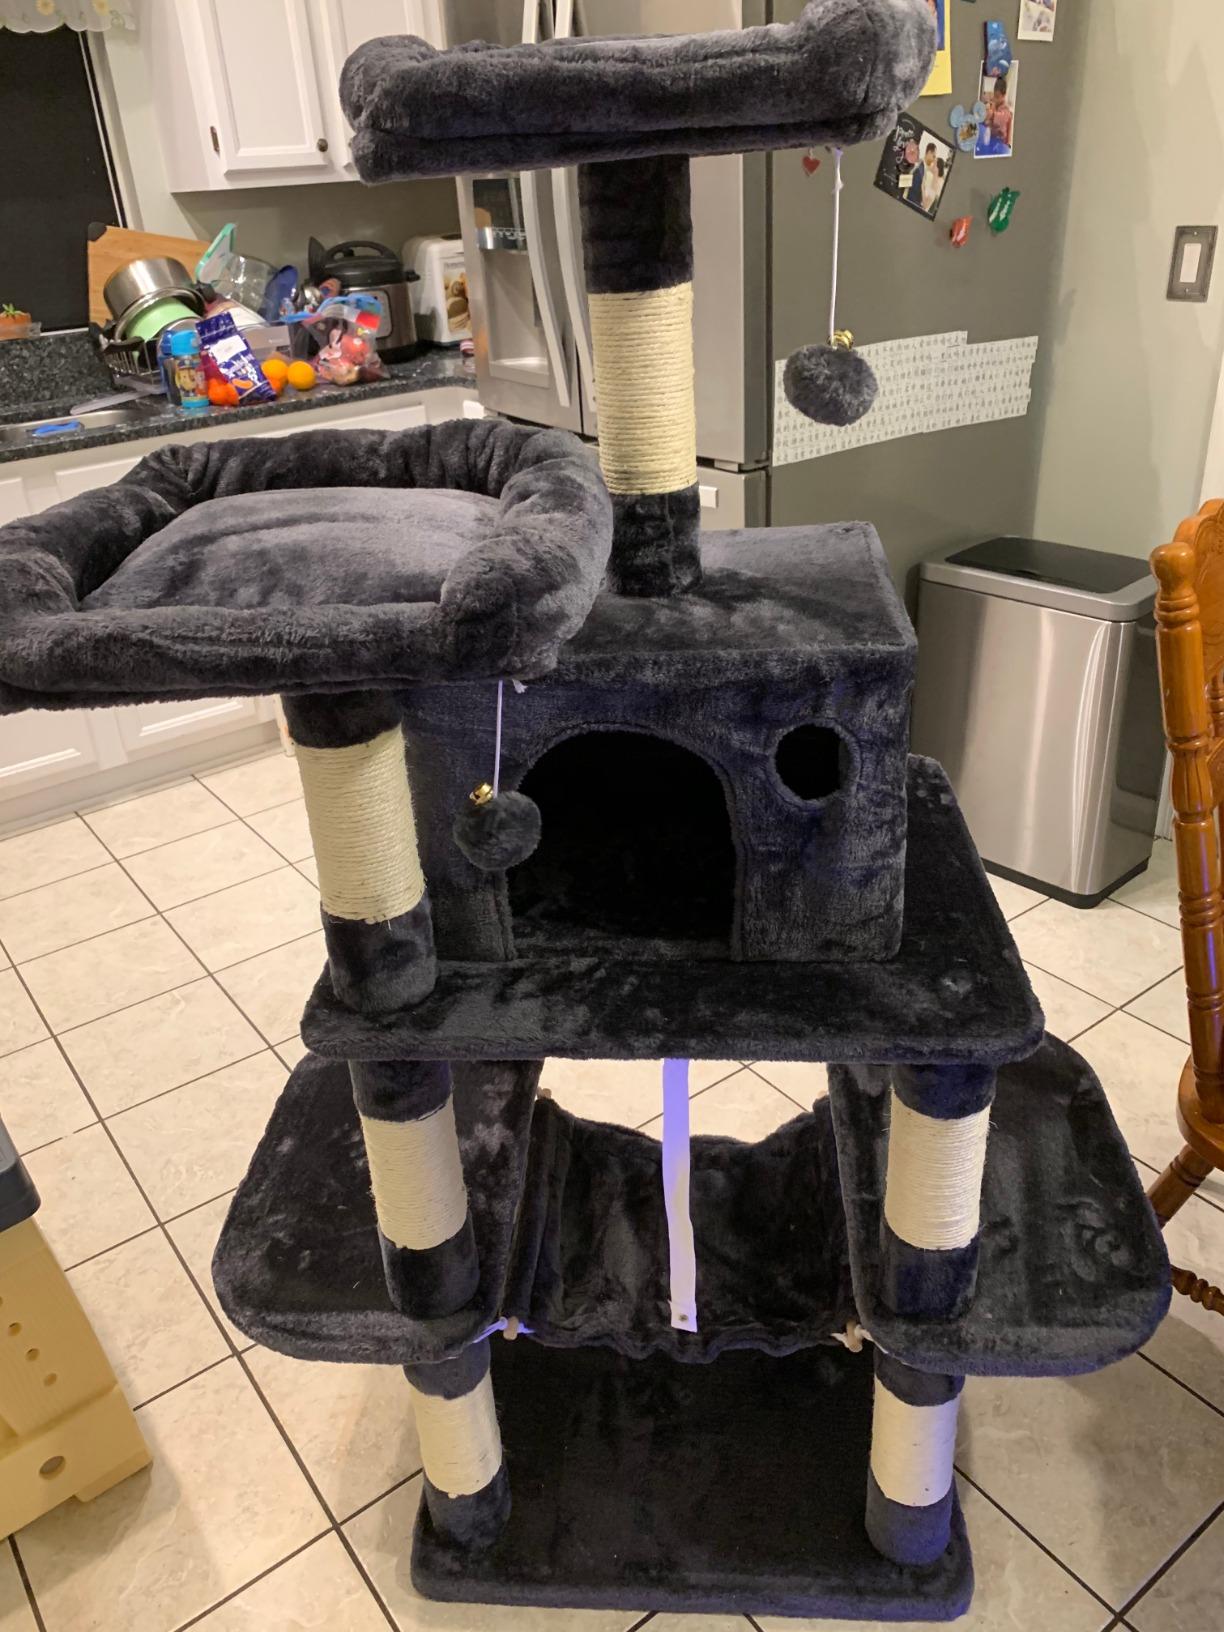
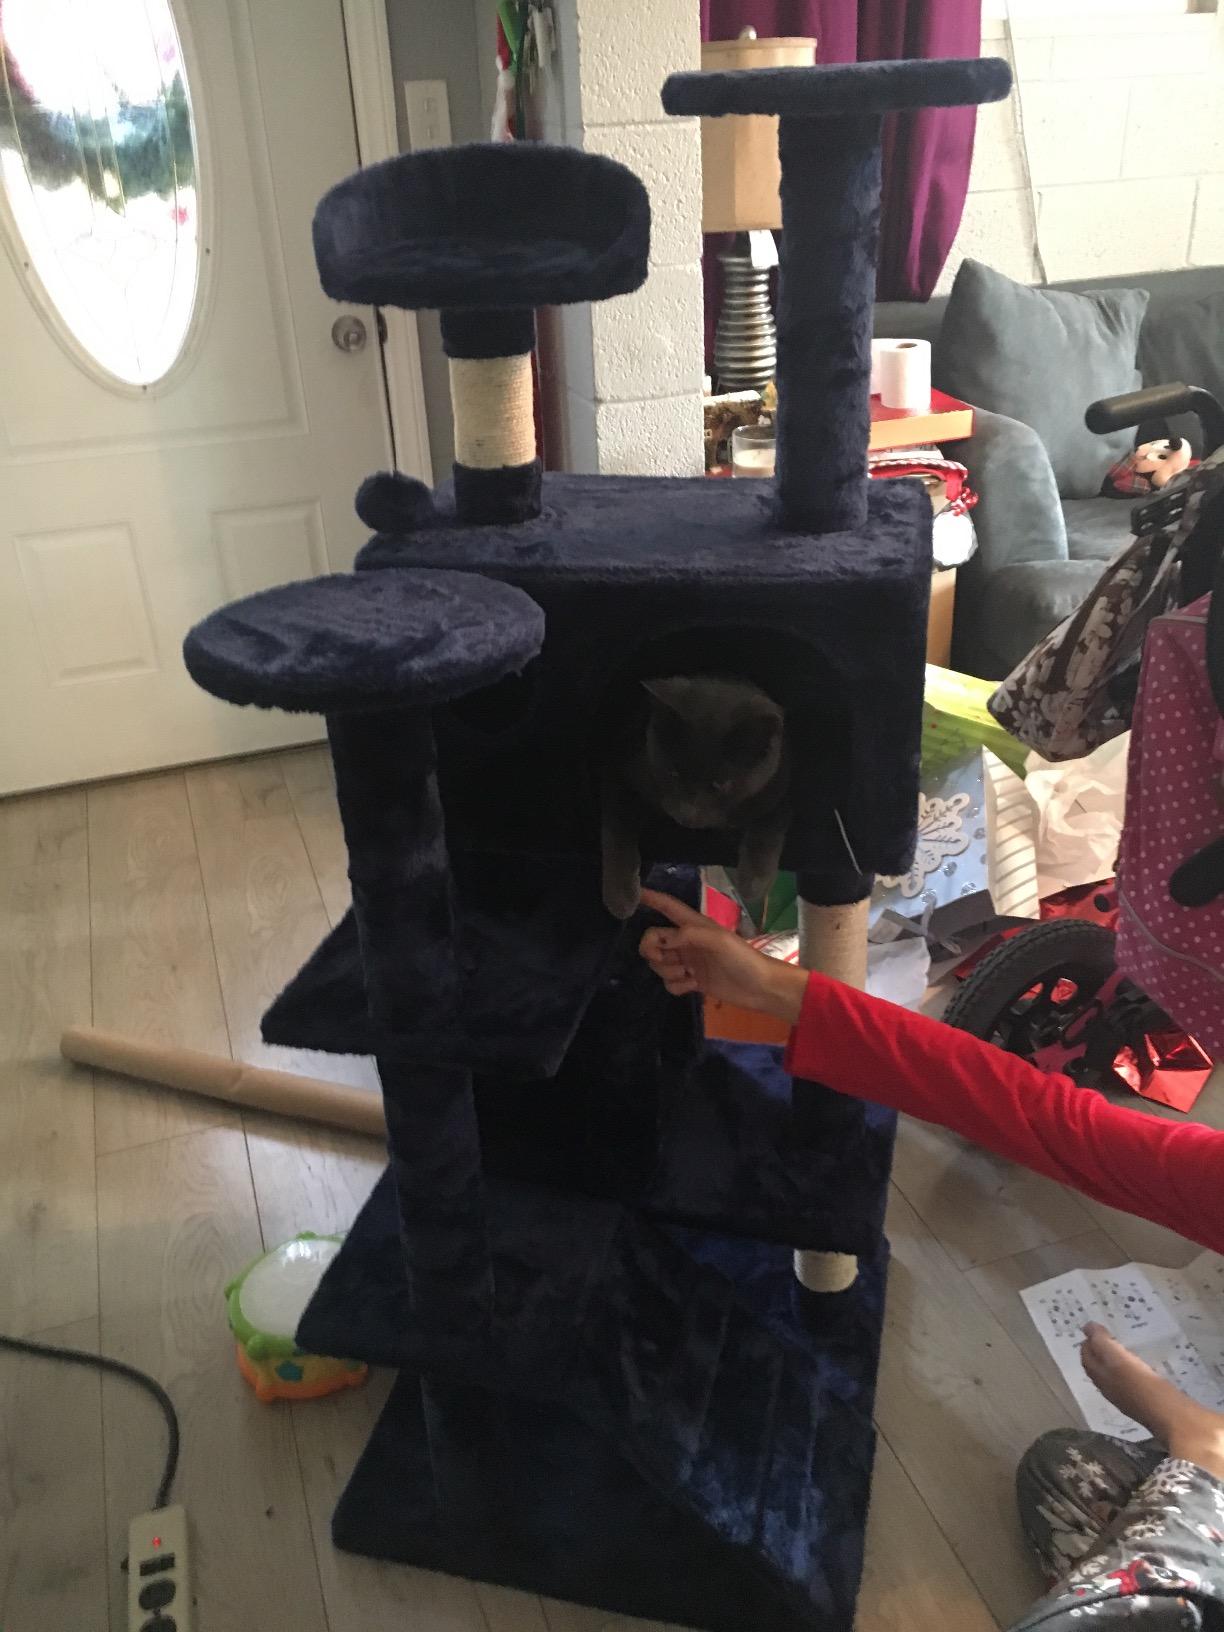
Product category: items_cat tree
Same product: no